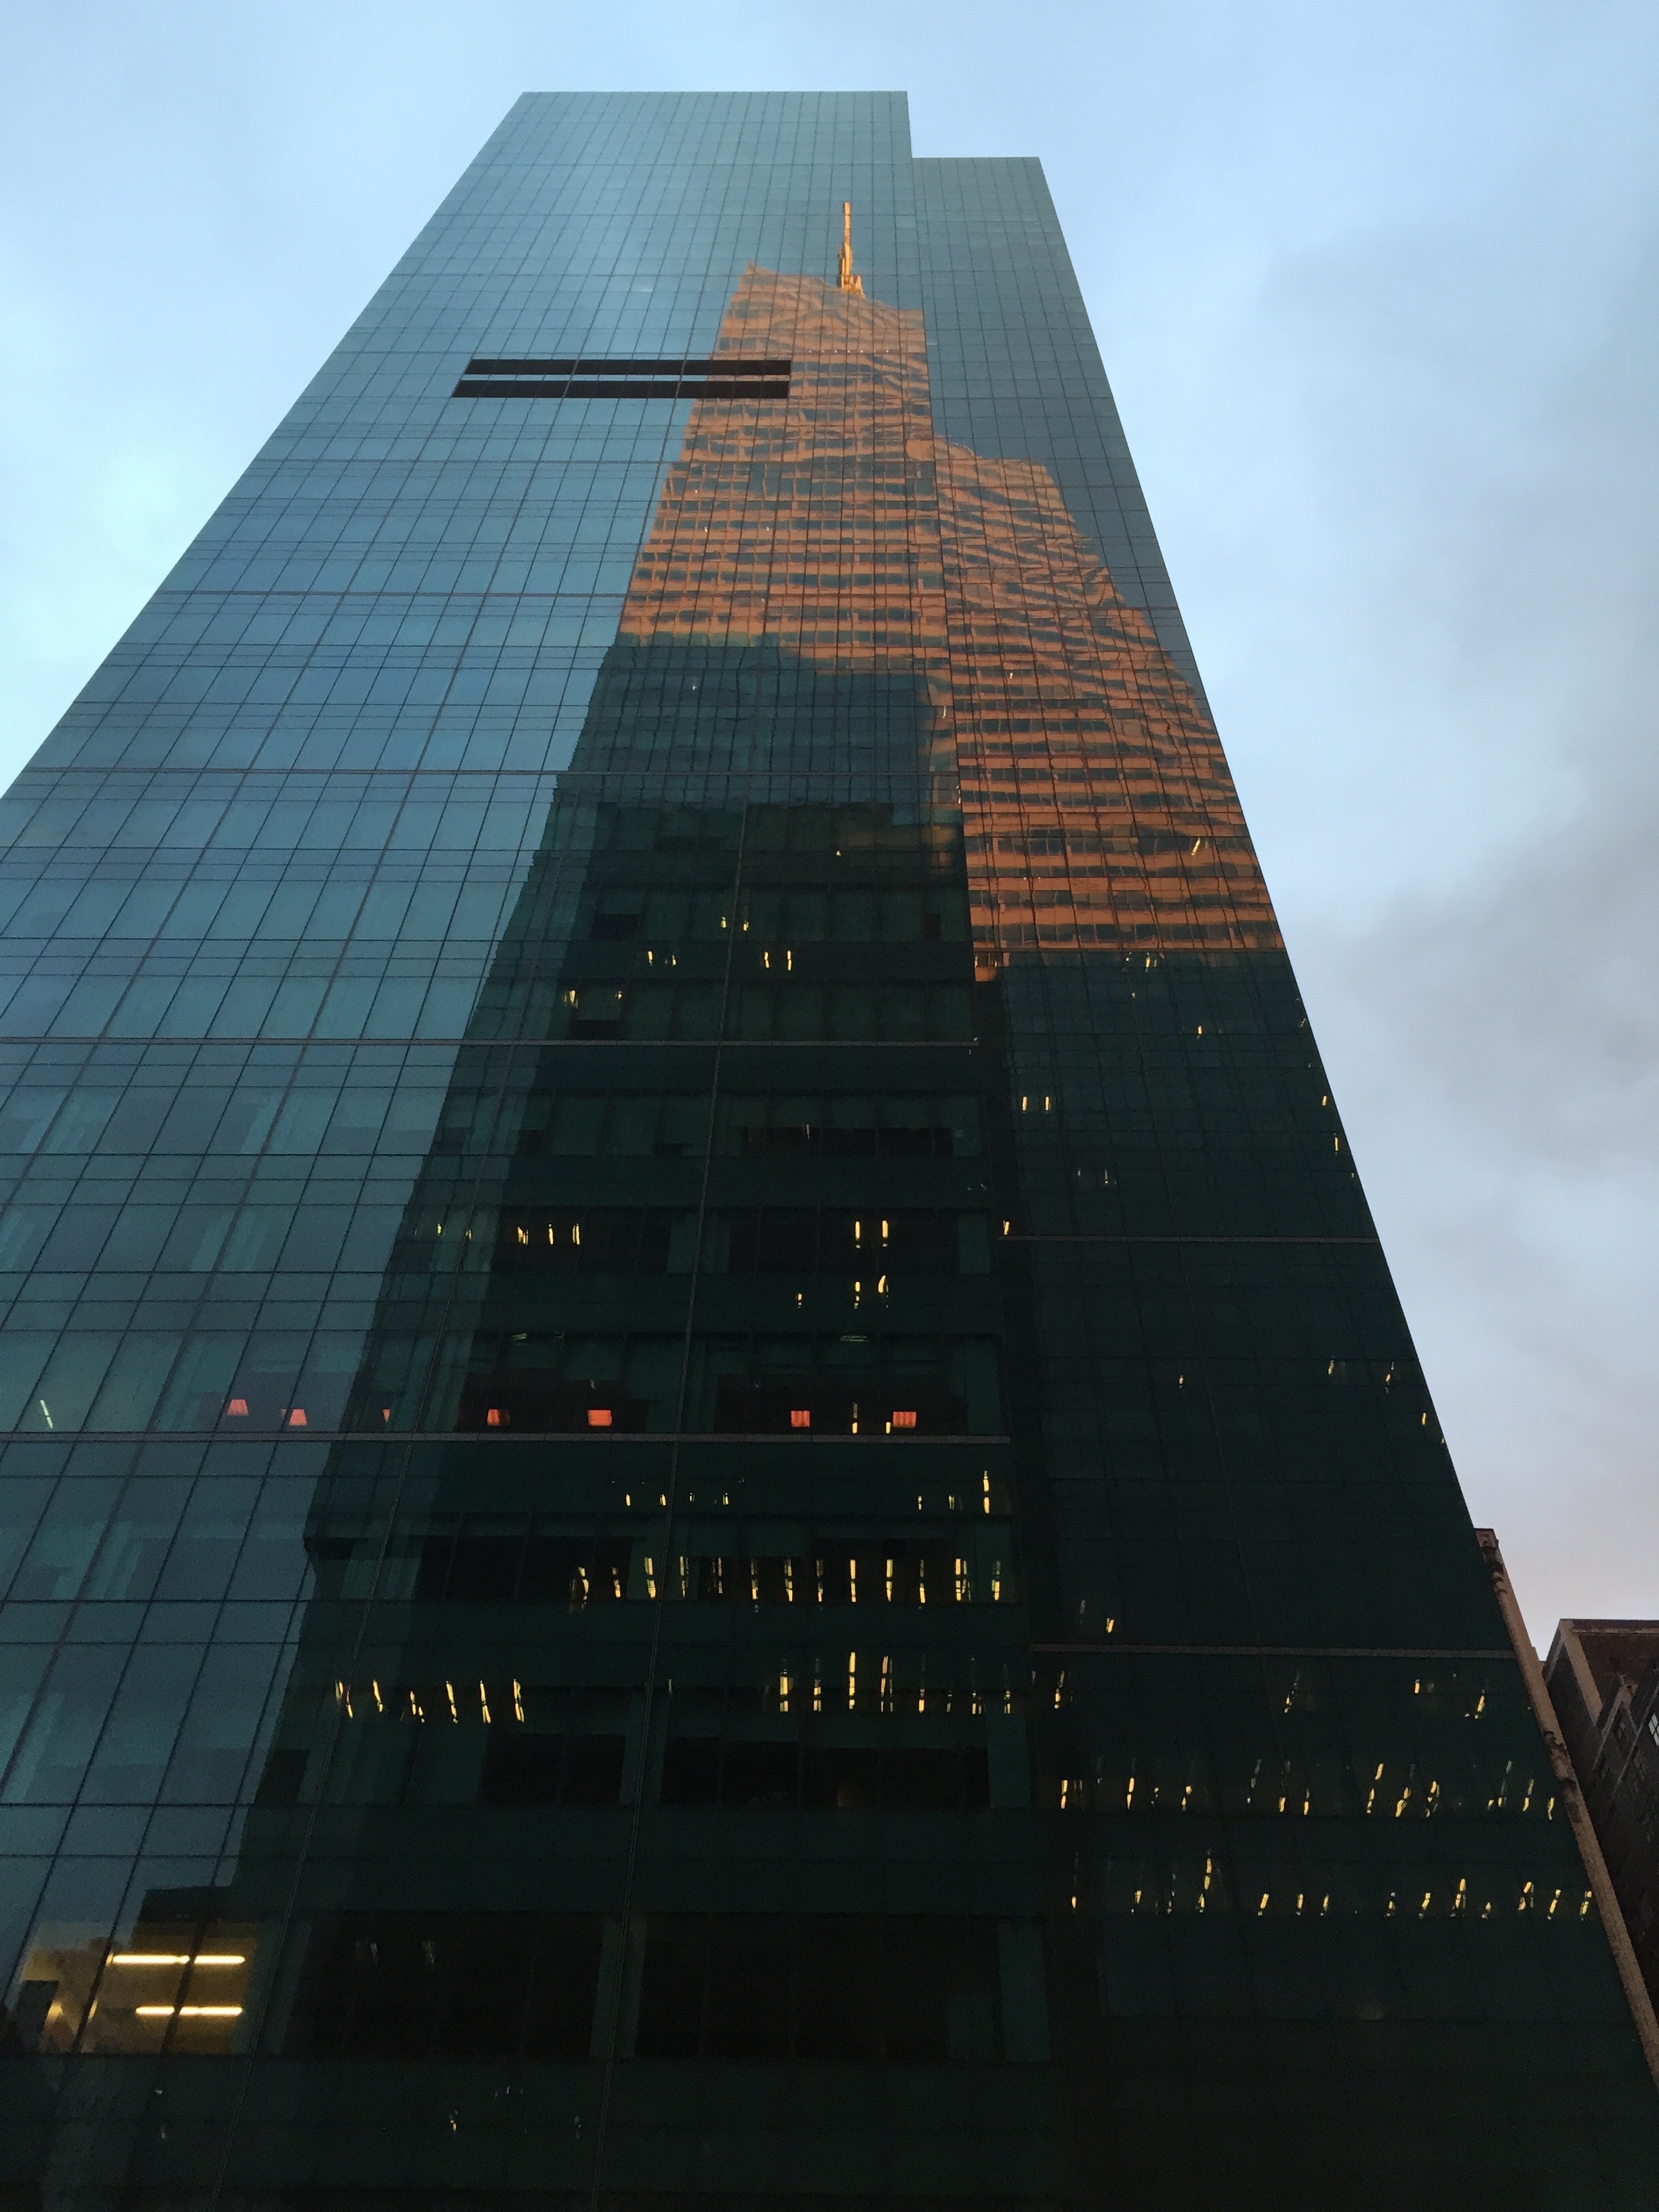
architecture, sky, skyline, view, building, city, skyscraper, urban, manhattan, new york city, monument, cityscape, downtown, dusk, evening, twilight, line, reflection, tower, nyc, landmark, facade, metropolitan, modern, tower block, symmetry, shape, metropolis, urban area, atmosphere of earth, metropolitan area